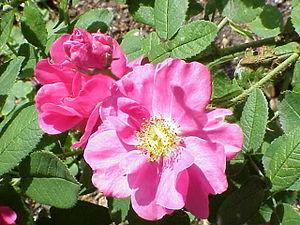
Rosa gallica, le rosier de France ou rosier de Provins, est une espèce de rosier originaire d'Europe centrale et méridionale et d'Asie mineure de la Turquie au Caucase.